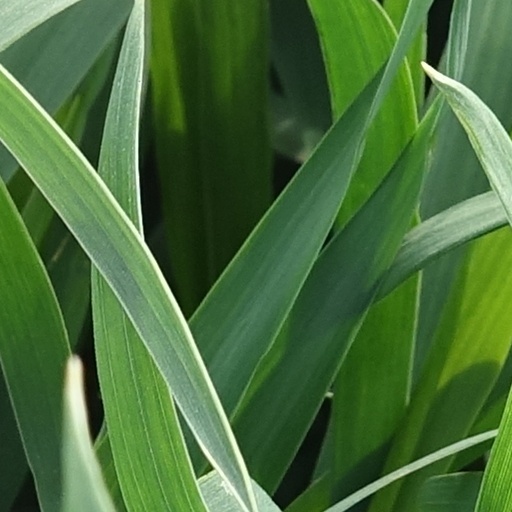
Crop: wheat